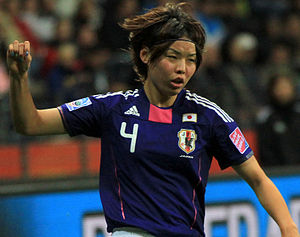
Saki Kumagai
Kumagai spiller for Japan i 2011.
Saki Kumagai er en japansk fodboldspiller, der spiller for Olympique Lyon i Division 1 Féminine og er kaptajn for Japans landshold. Hun er student fra Tsukuba University. Hun spiller centralt som forsvarer. Hun var en del af Japans verdensmesterhold fra 2011, hvor hun scorede det afgørende straffespark i VM-finalen 2011 mod USA Kumagai scorede også det afgørende straffespark for Lyon i UEFA Women's Champions League Finalen 2016, hvorefter hun blev valgt til kampens bedste spiller.